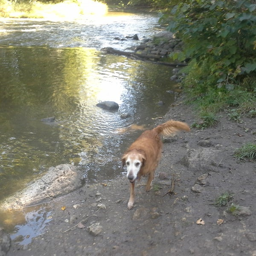
this is a wonderful dog park !